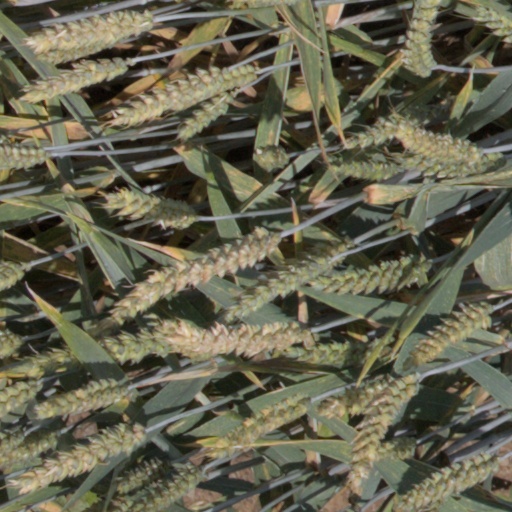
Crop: wheat